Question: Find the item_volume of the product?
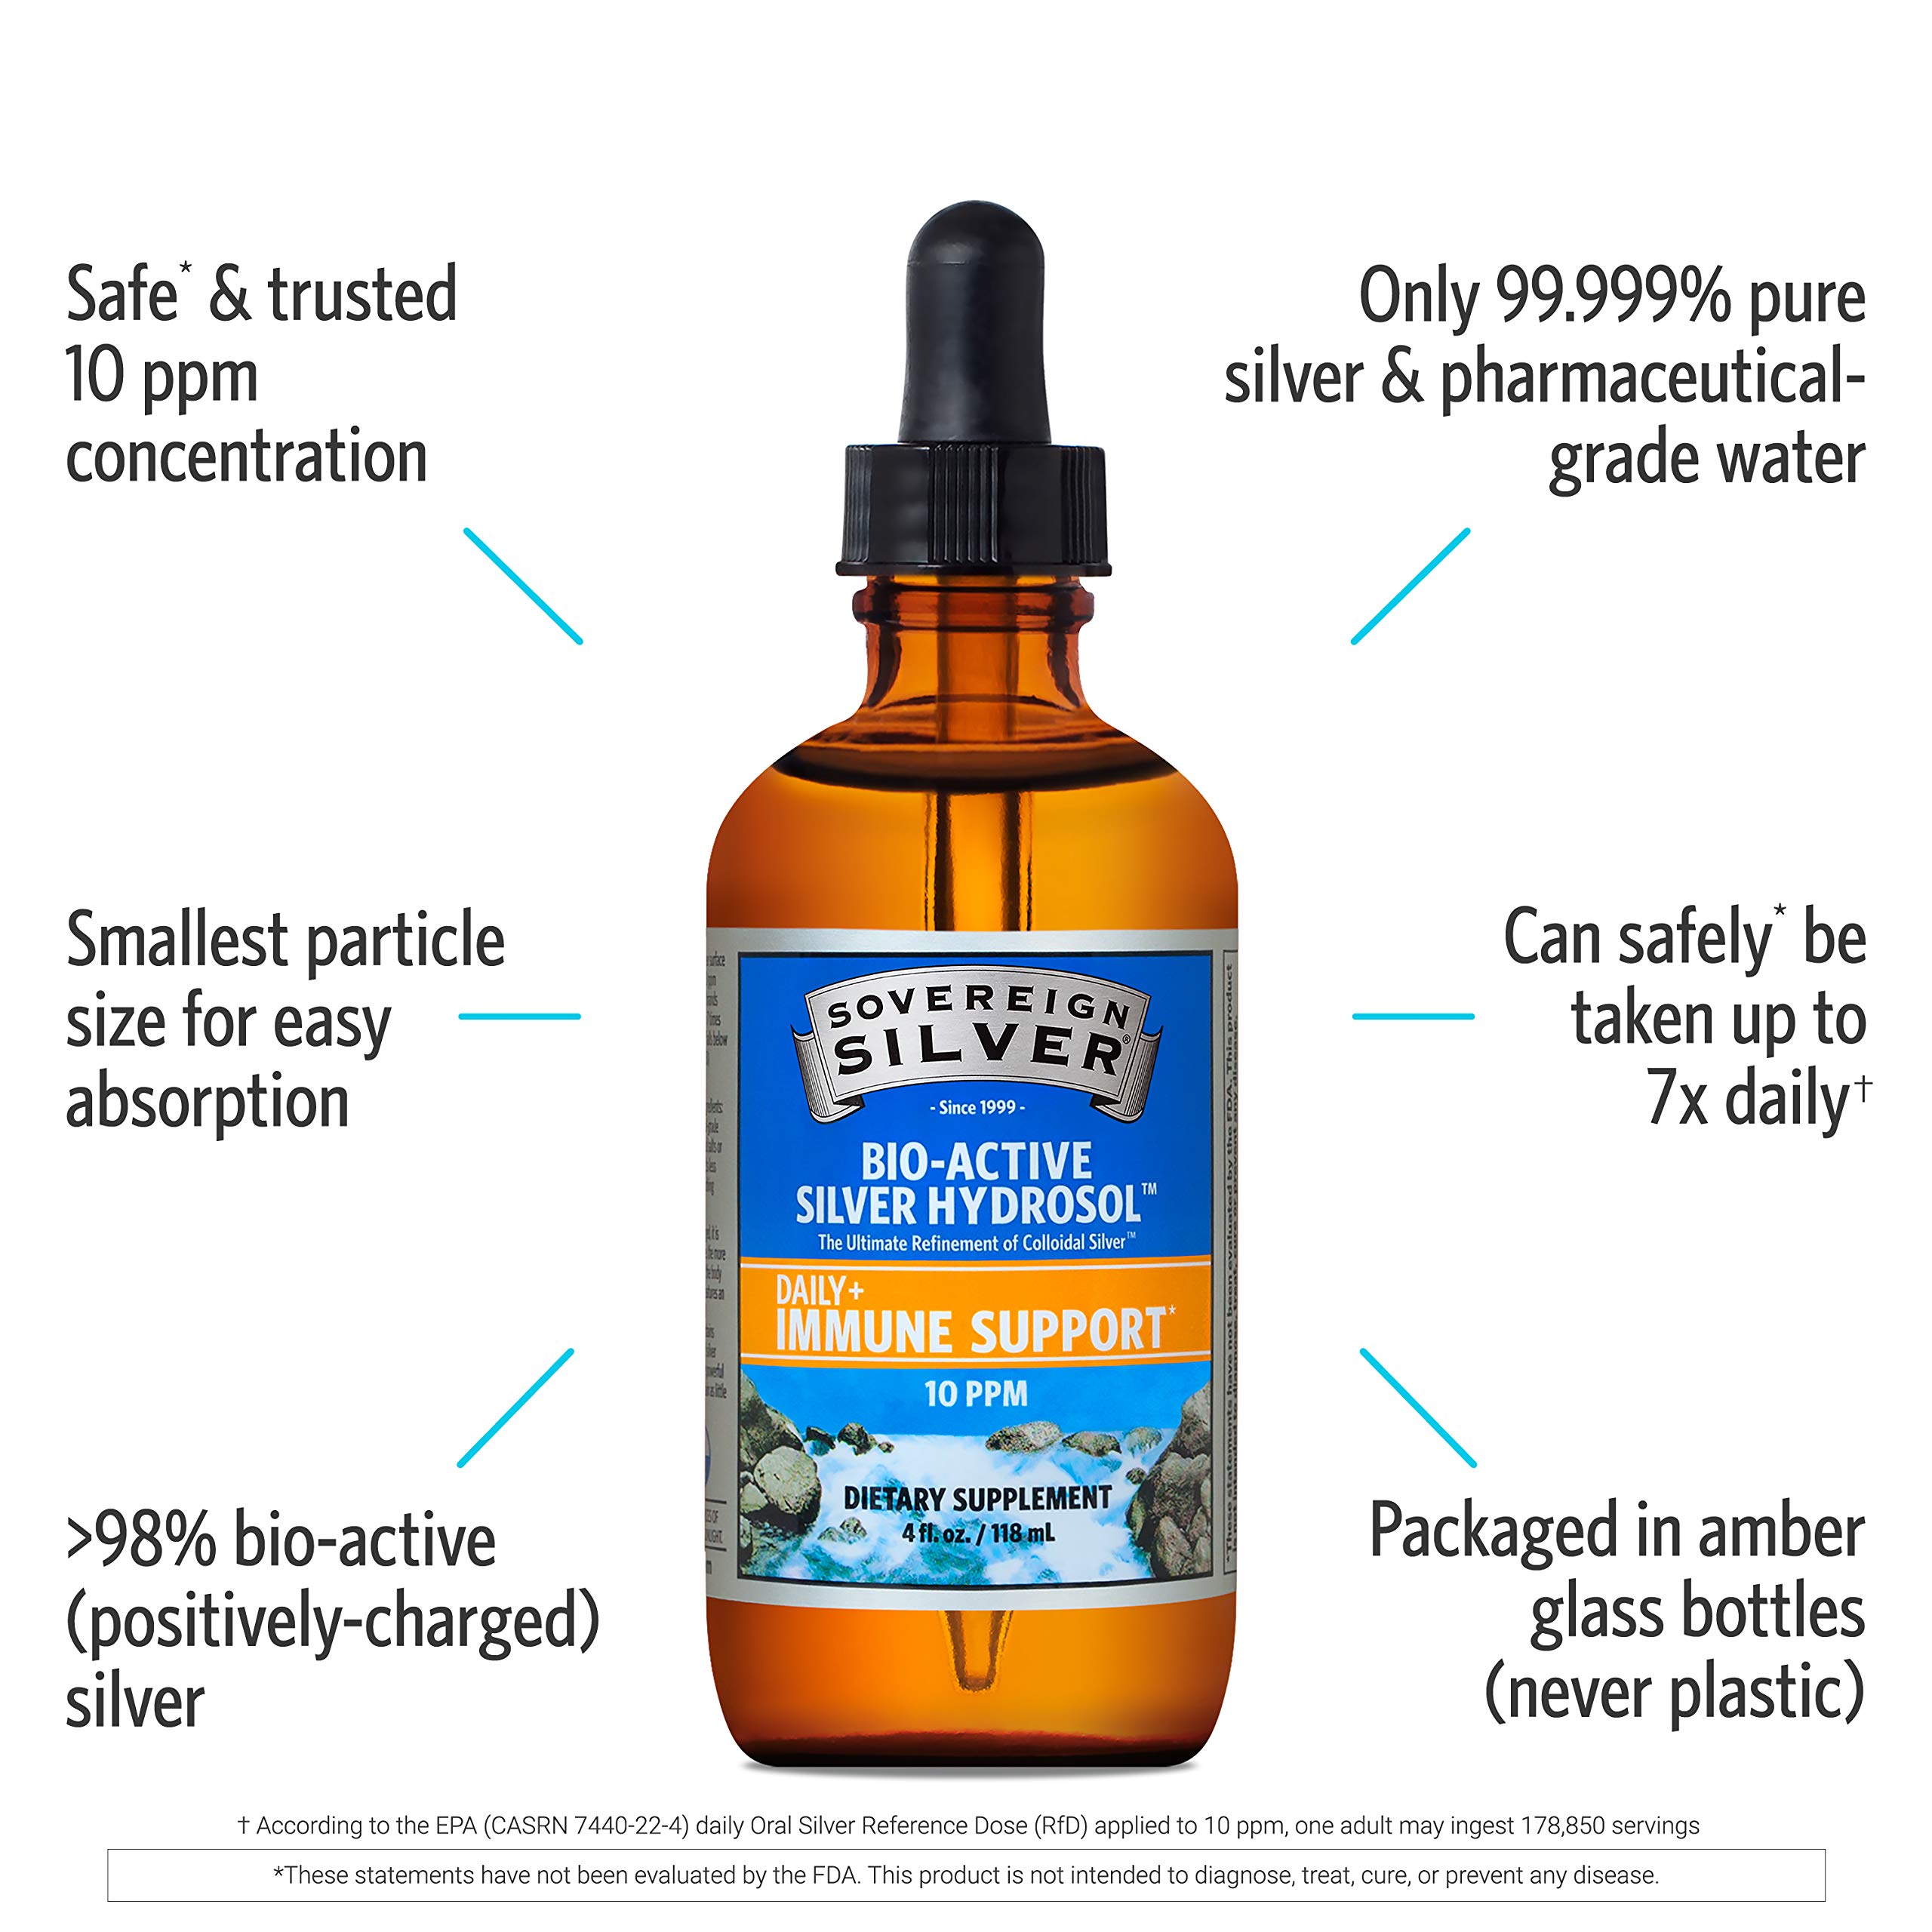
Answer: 4.0 fluid ounce